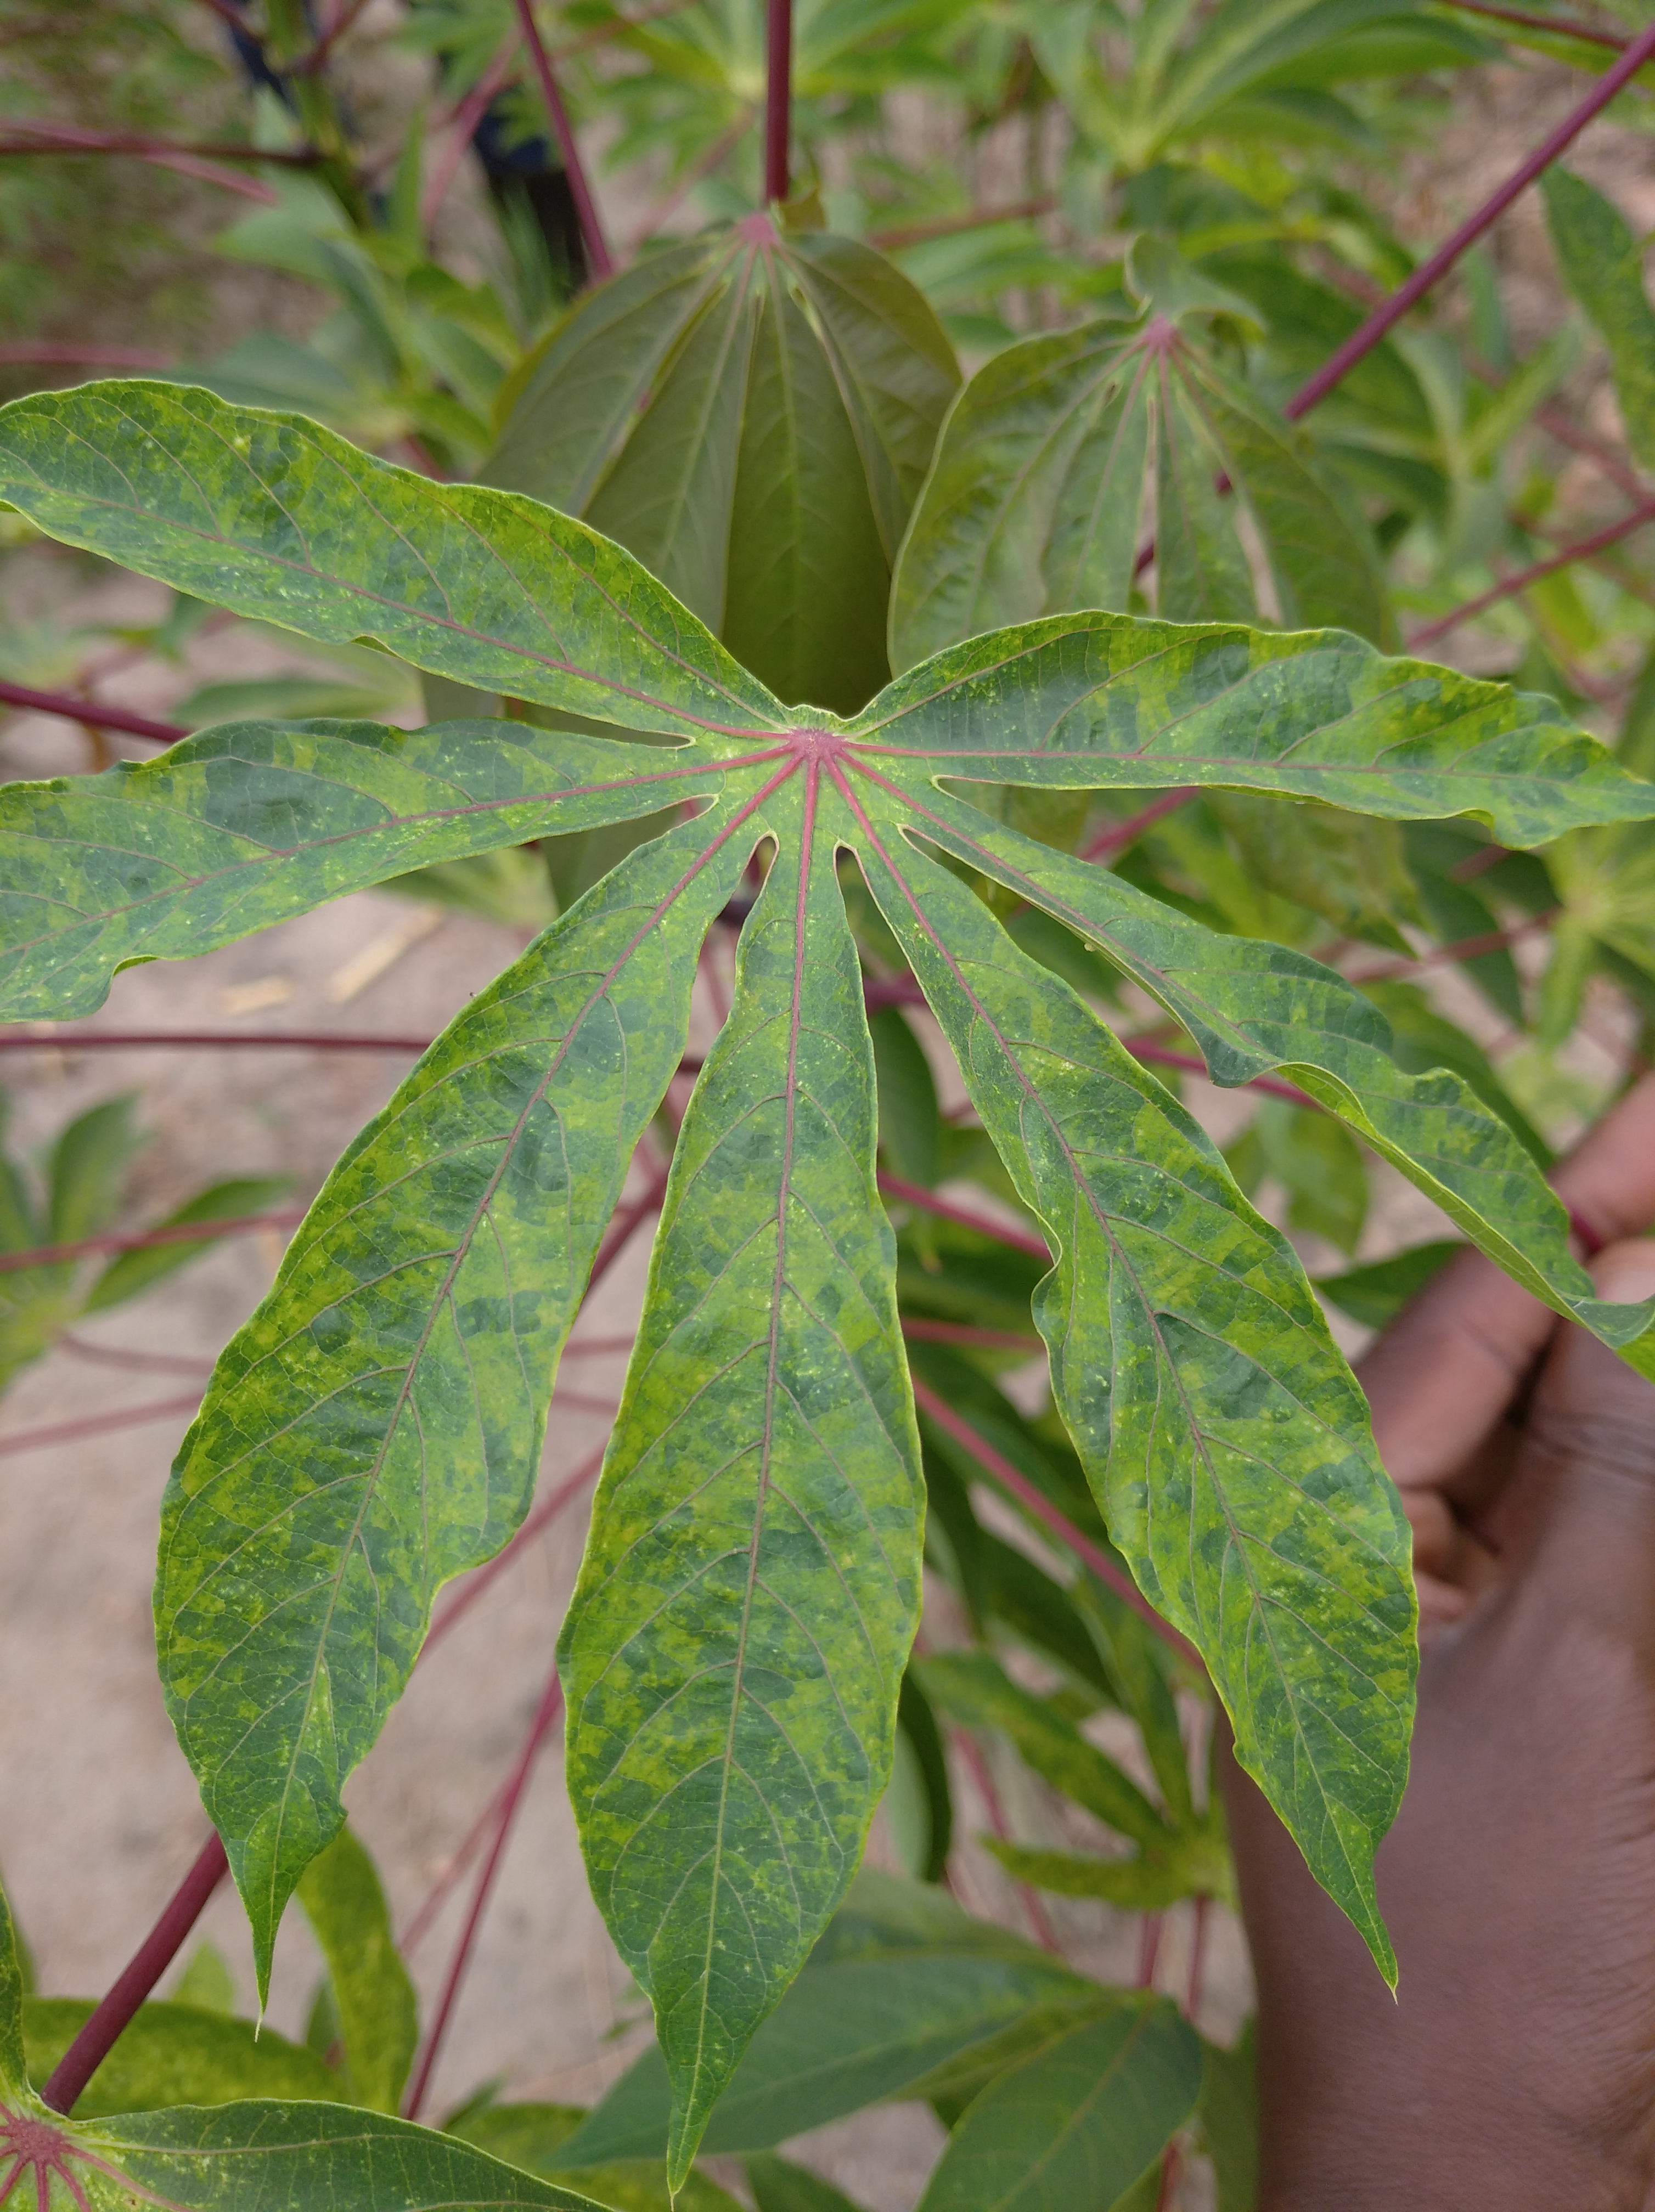
Label: cassava mosaic disease (cmd)